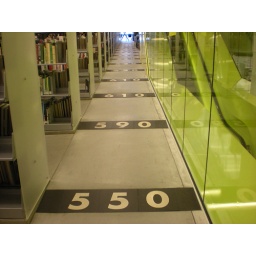
The book spiral, with Dewey numbers in the floor